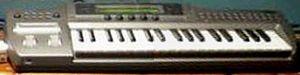
Le Prophecy est un synthétiseur numérique monophonique à modélisation analogique produit par le constructeur japonais Korg à partir de 1995. Il utilise une synthèse par modélisation physique.